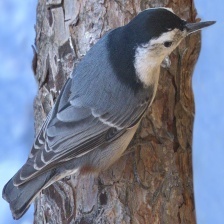
Species: CRESTED NUTHATCH
Scientific name: SITTA CAROLINENSIS